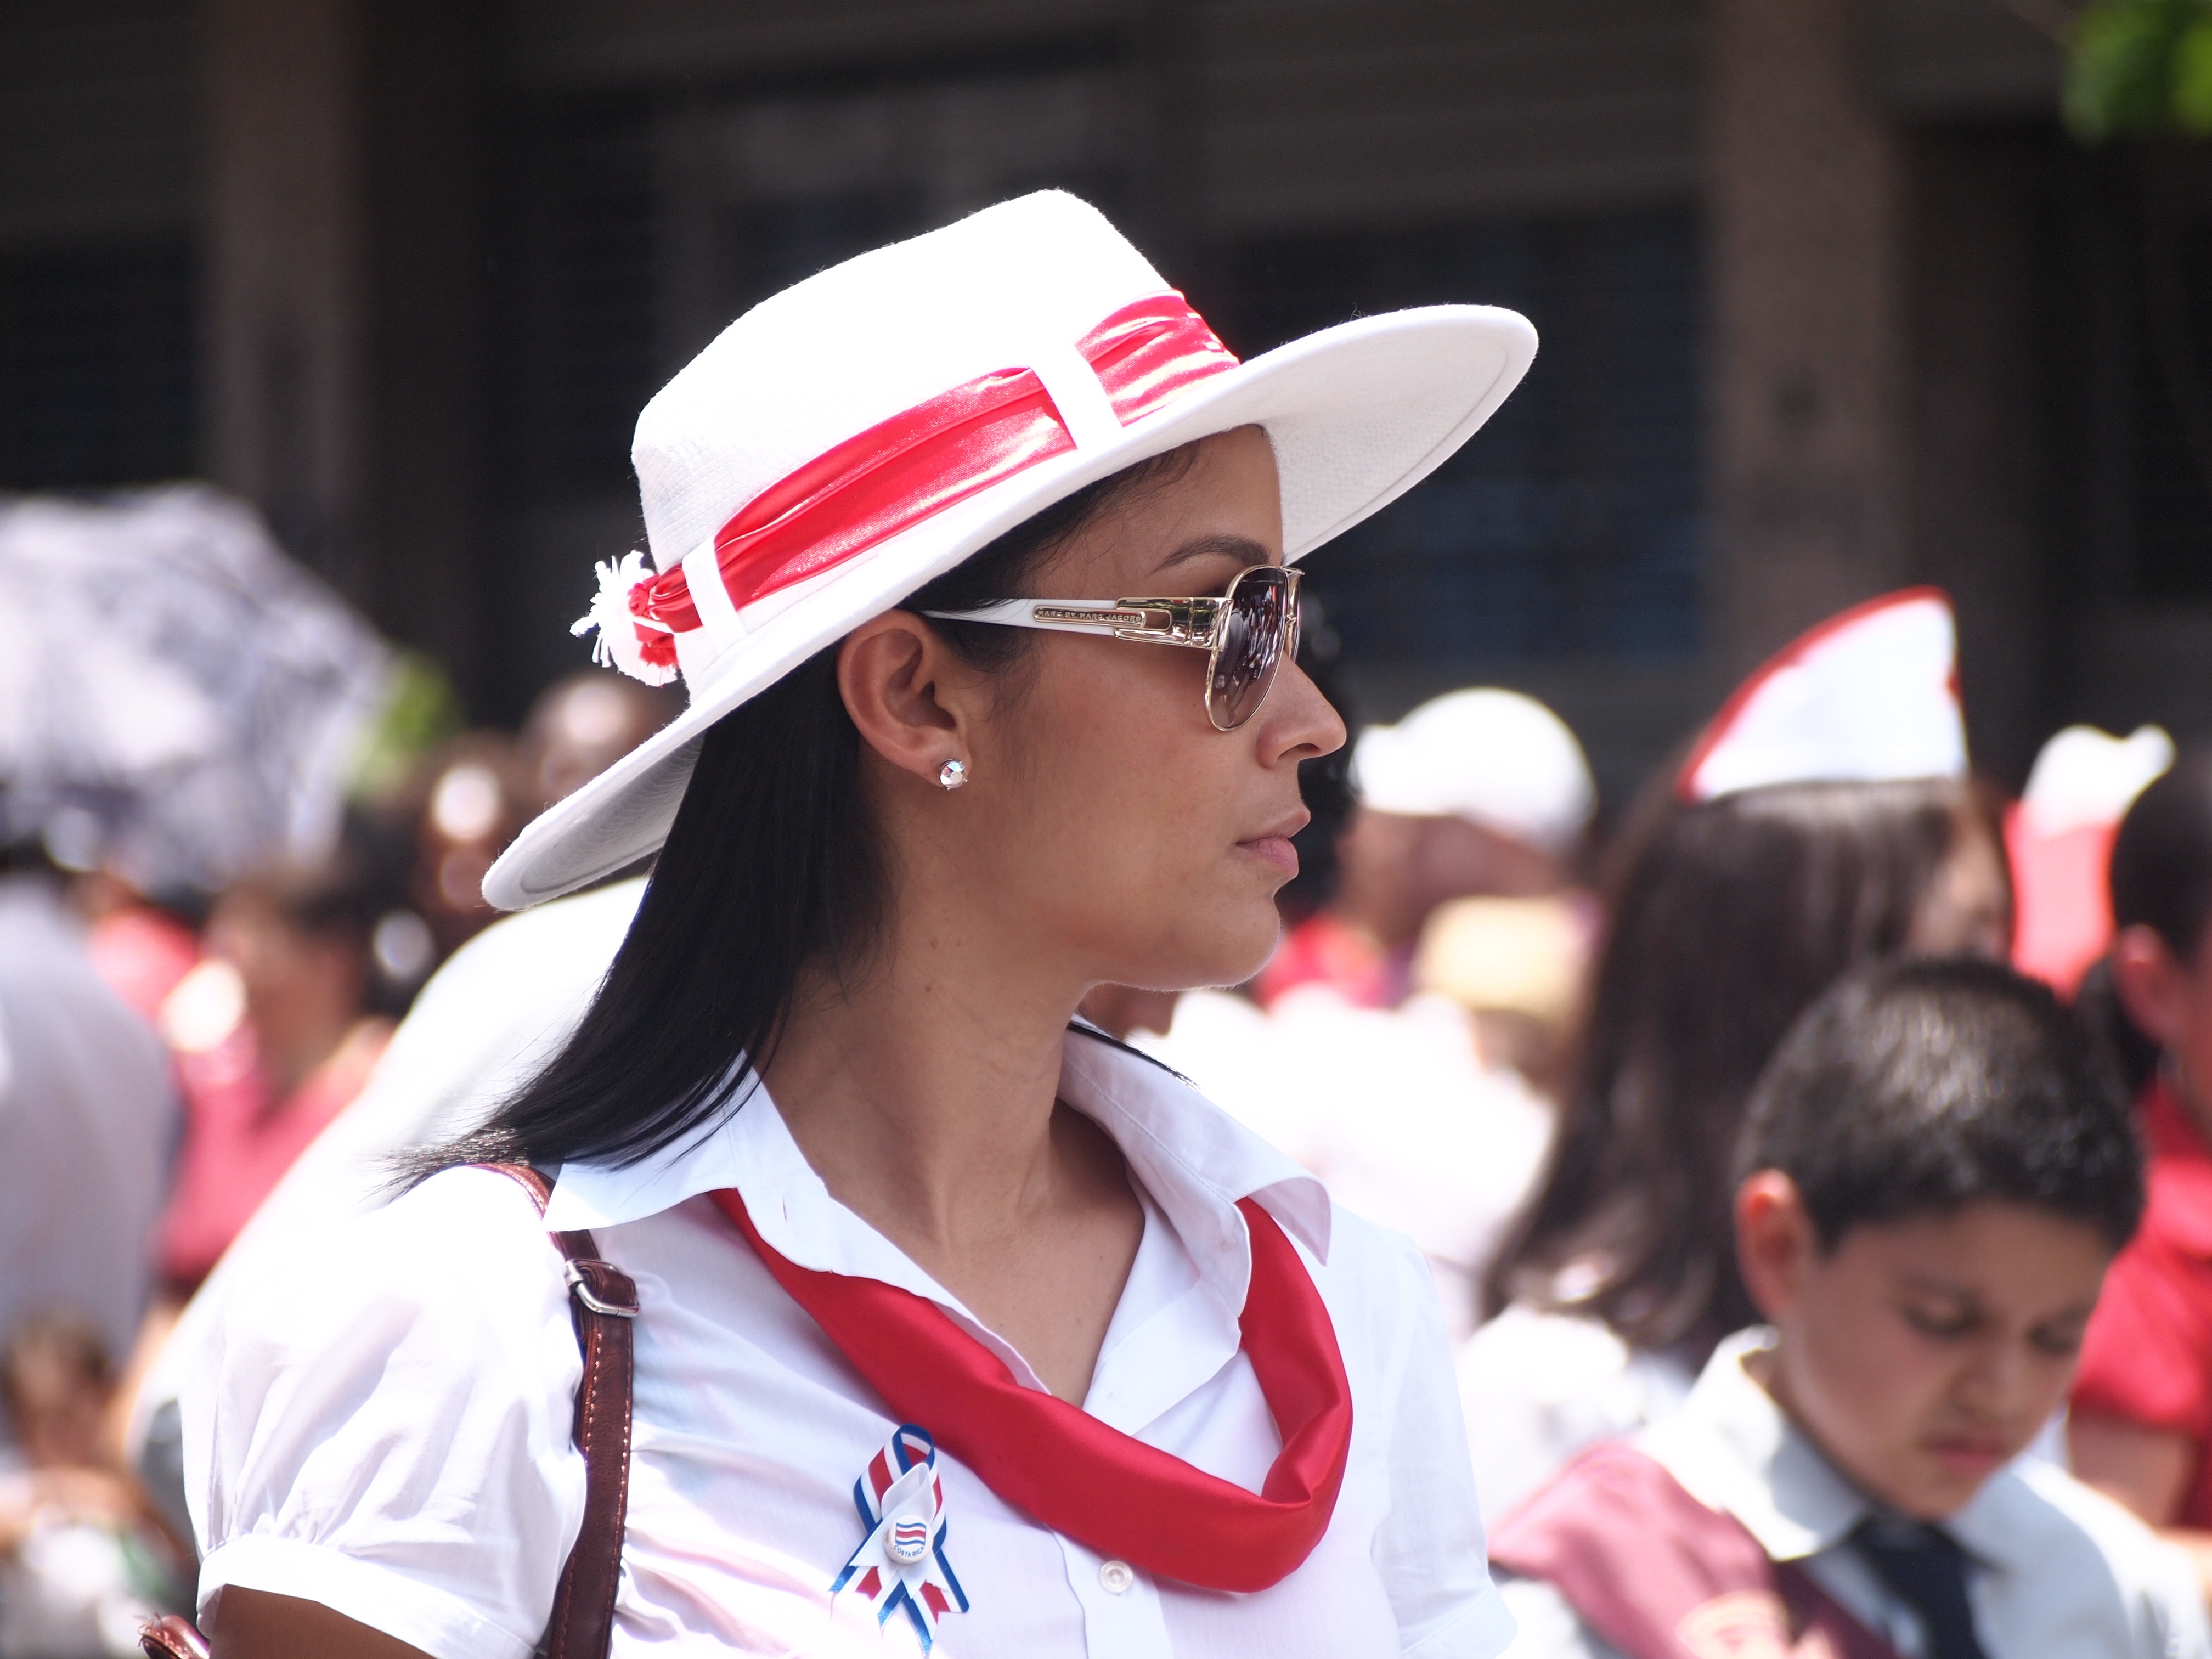
person, female, clothing, festival, women, beauty, beautiful, pretty, costume, femininity, bella, looking at